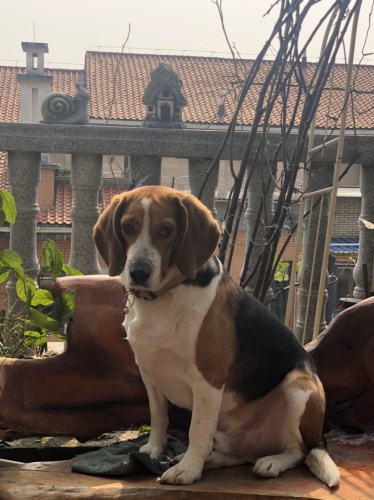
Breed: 276-n000113-beagle